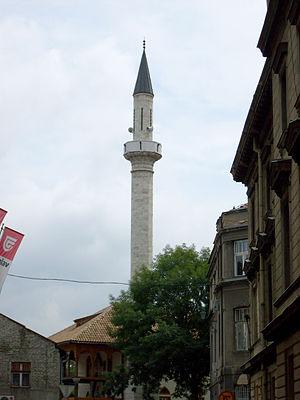
Cet article recense les monuments nationaux situés sur le territoire de la Ville de Sarajevo en Bosnie-Herzégovine et dans la République serbe de Bosnie. La liste établie par la Commission pour la protection des monuments nationaux compte 109 monuments nationaux inscrits sur la liste principale et 20 monuments inscrits sur une liste provisoire.
La mosquée de Sheikh Magribija, également connue sous le nom de Magribija, est située en Bosnie-Herzégovine, sur le territoire de la Ville de Sarajevo. Construite en 1538 et 1565, elle est inscrite sur la liste des monuments nationaux de Bosnie-Herzégovine.